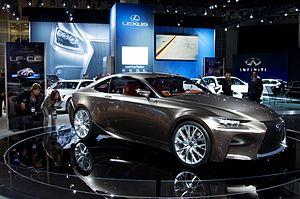
L'IS est une berline familiale haut de gamme du constructeur automobile japonais Lexus, concurrente des Audi A4, BMW série 3, Mercedes classe C, Infiniti Q50, Jaguar XE ou encore de la Volvo S60.